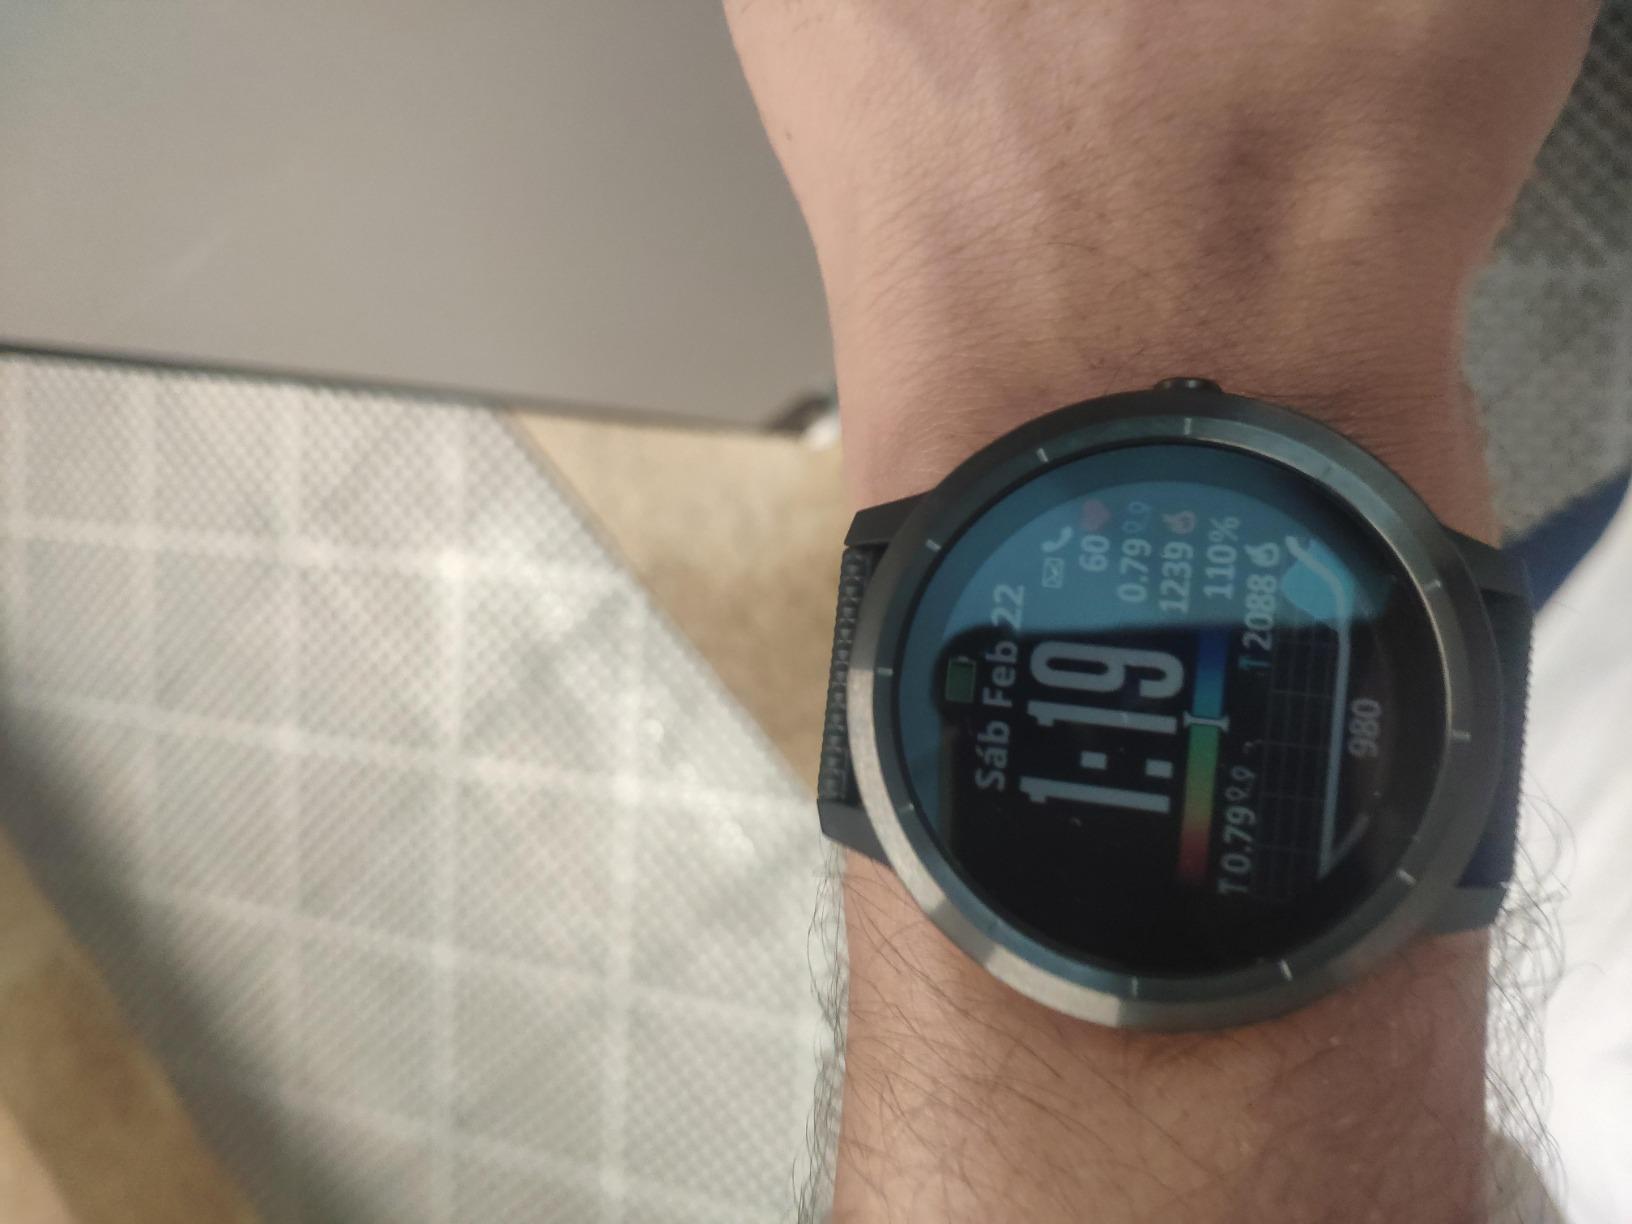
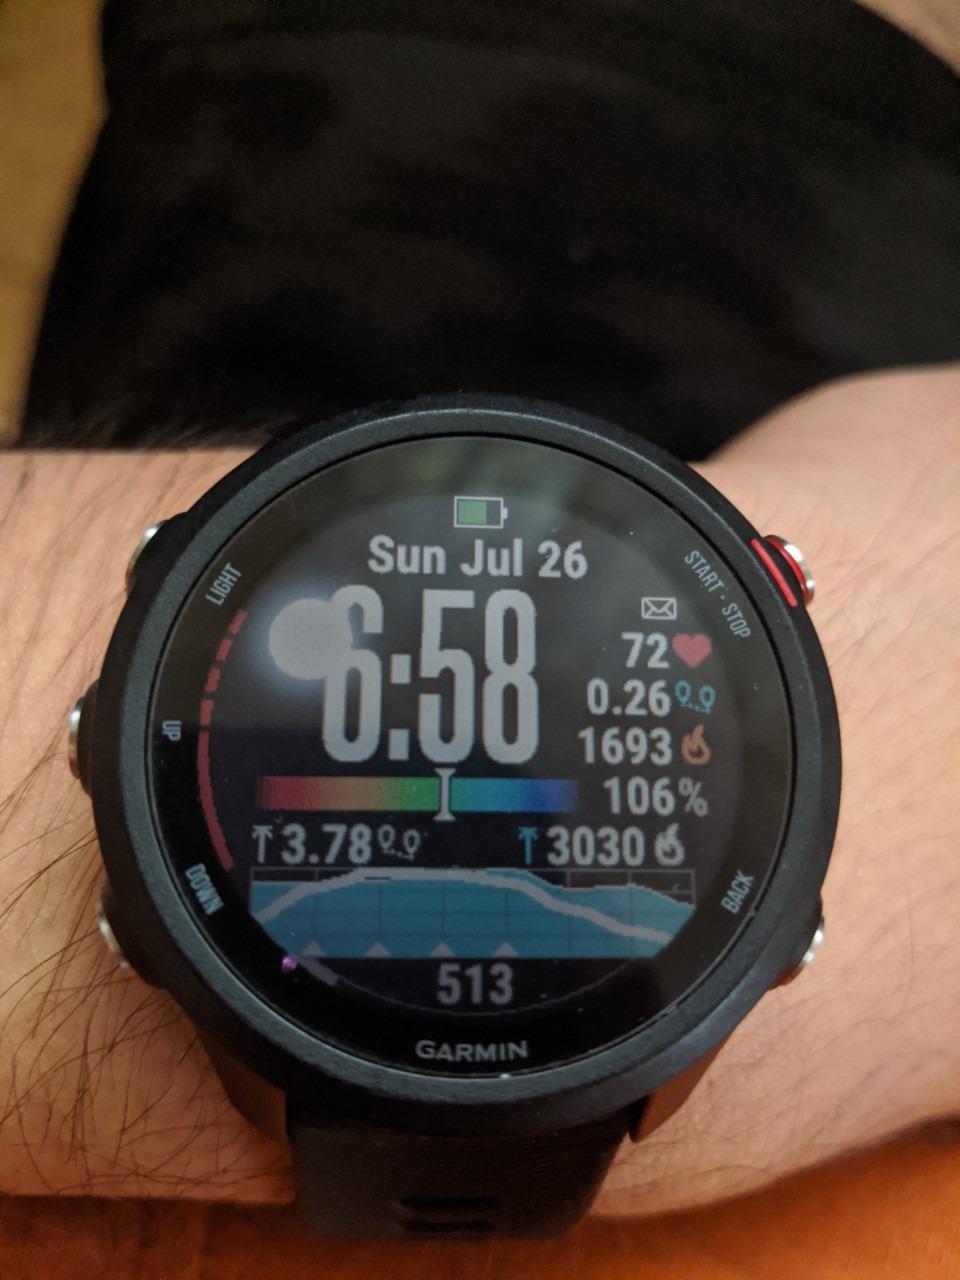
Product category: smartwatch
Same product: no